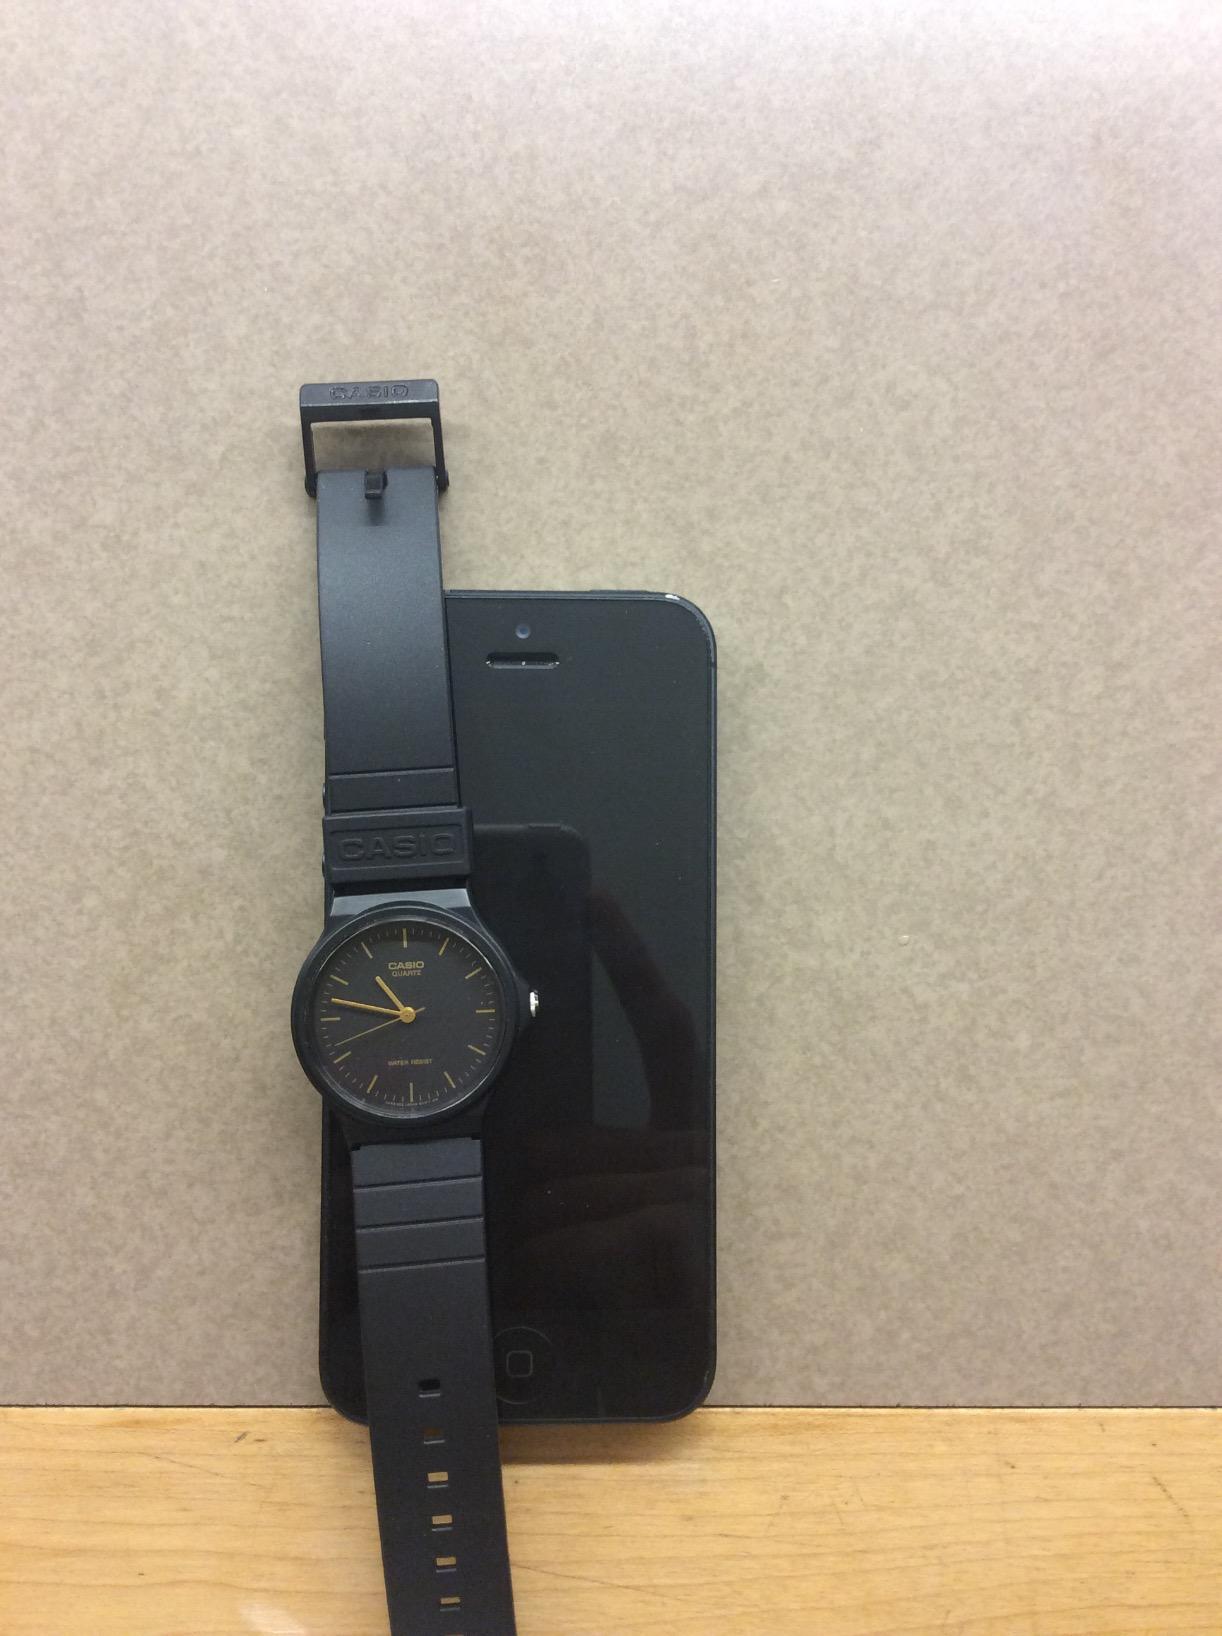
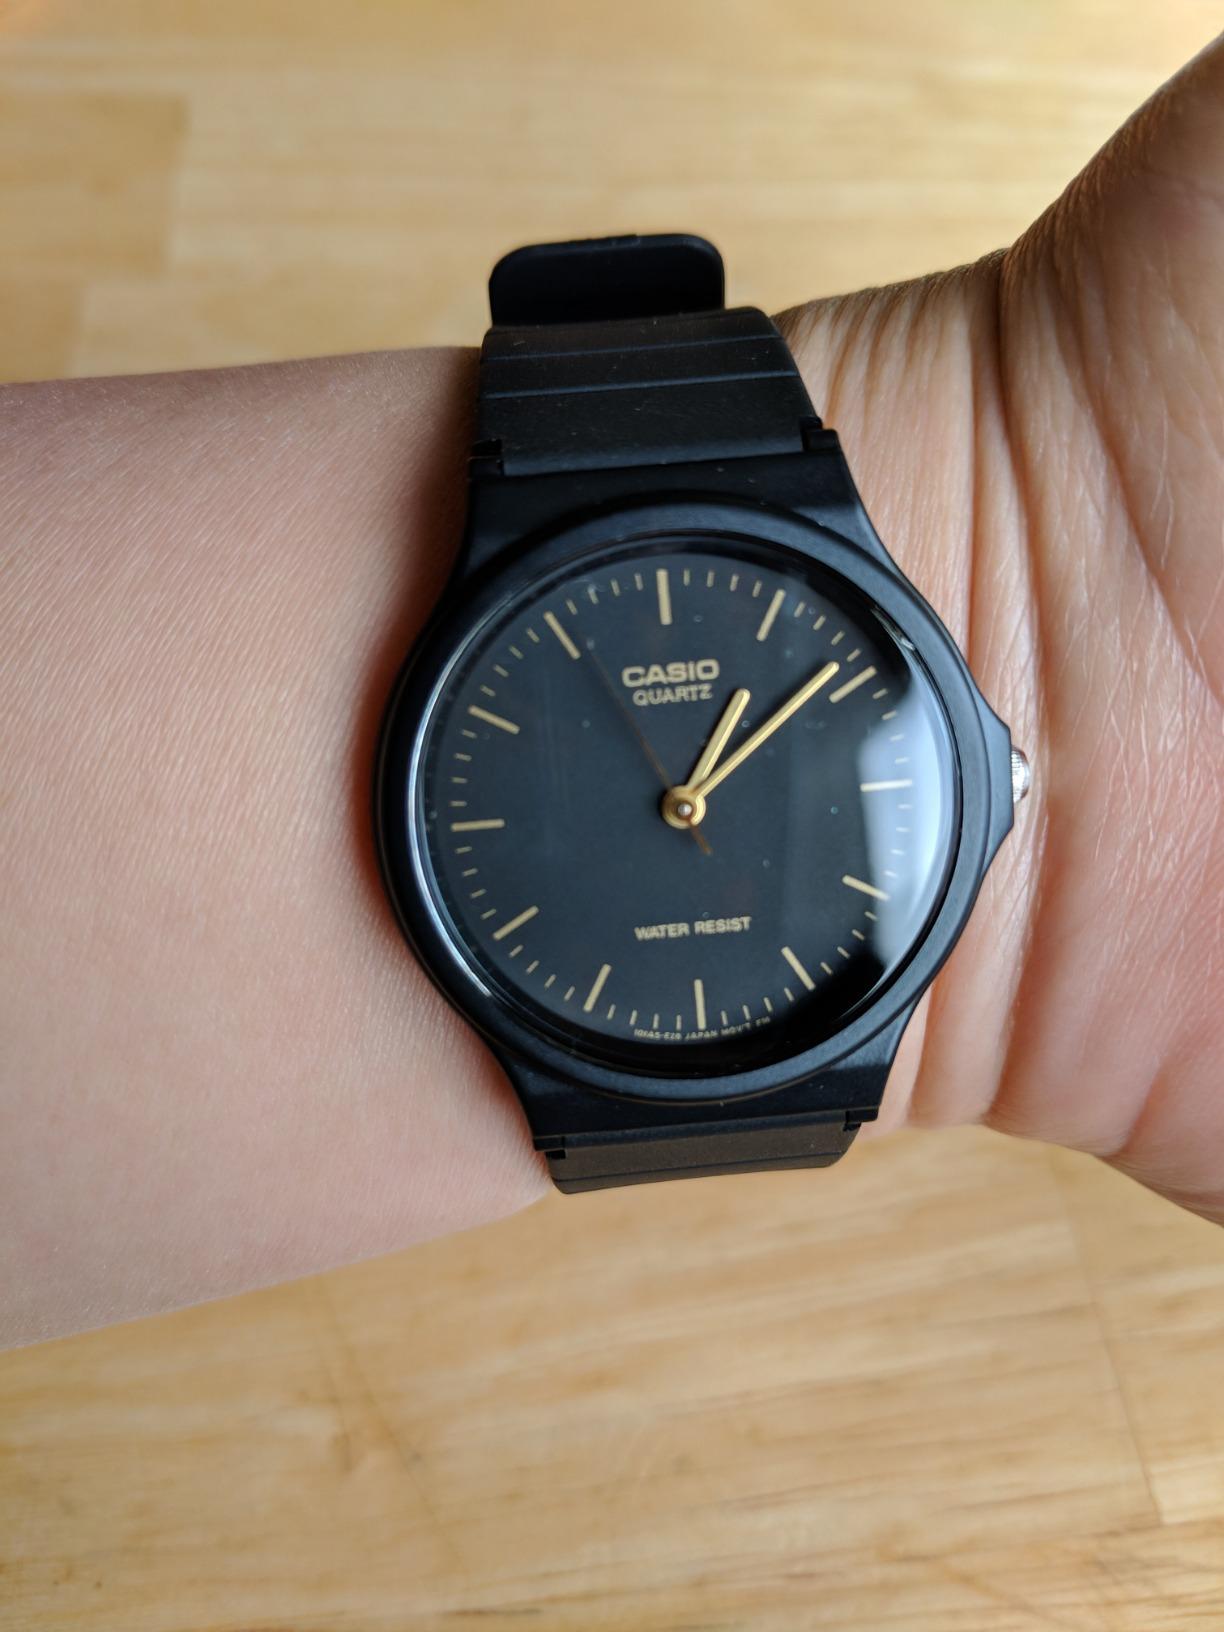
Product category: accessories_watch
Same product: yes